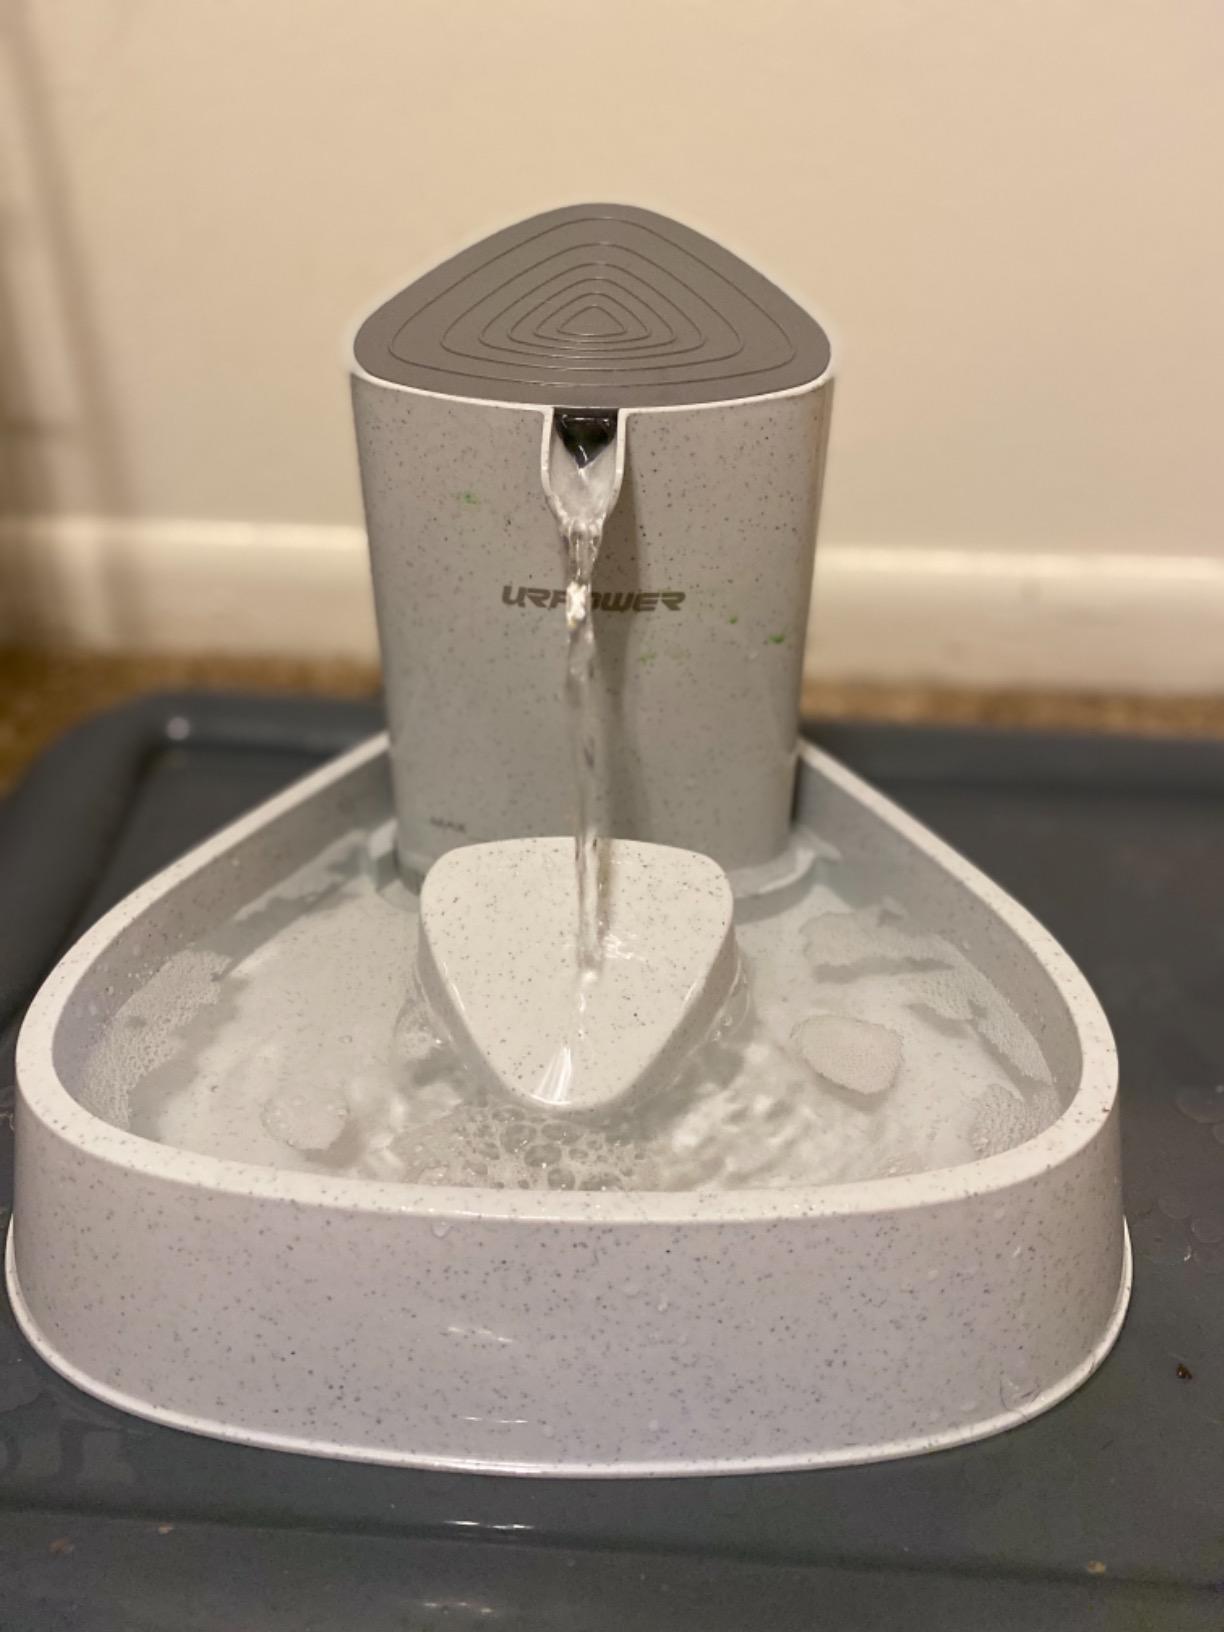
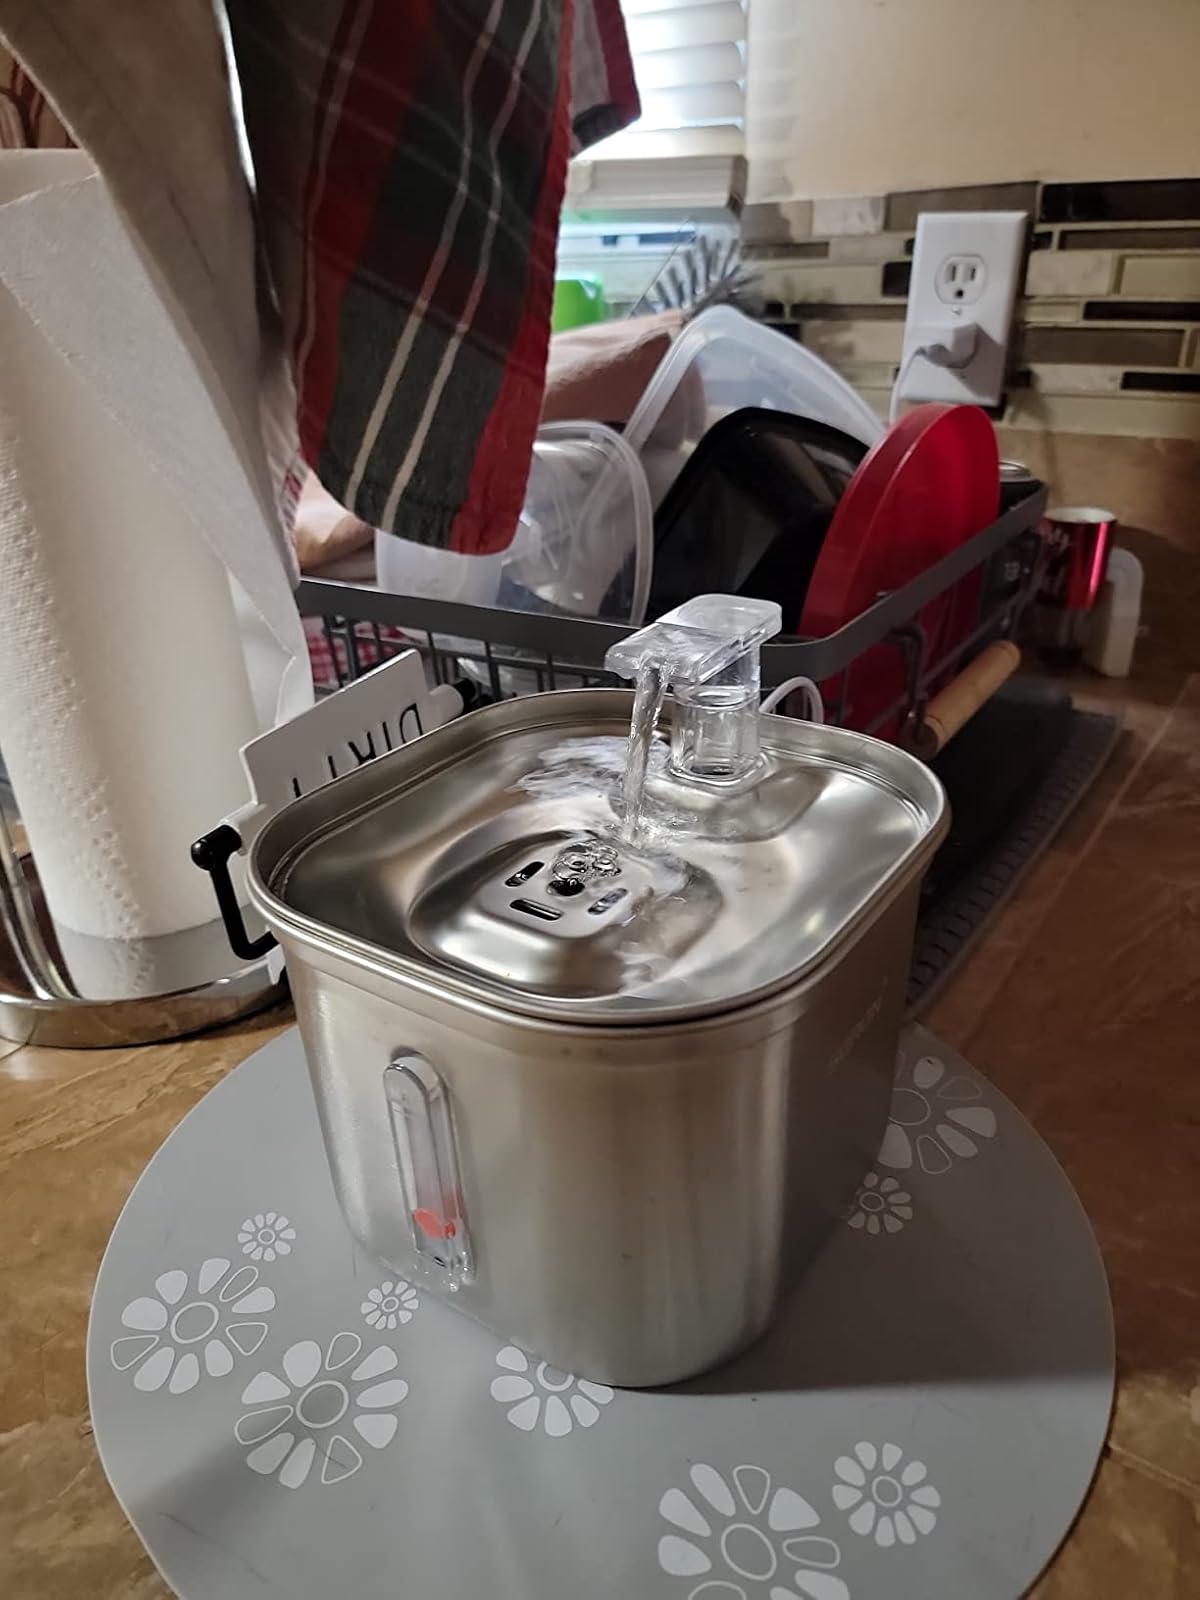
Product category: items_bowl
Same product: no